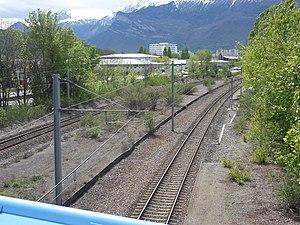
Vestiges de la gare de Grenoble-Olympique, Eybens, Isère, France
La gare de Grenoble-Olympique est une ancienne gare ferroviaire française, située à Eybens et construite à l'occasion des Jeux olympiques d'hiver de 1968.